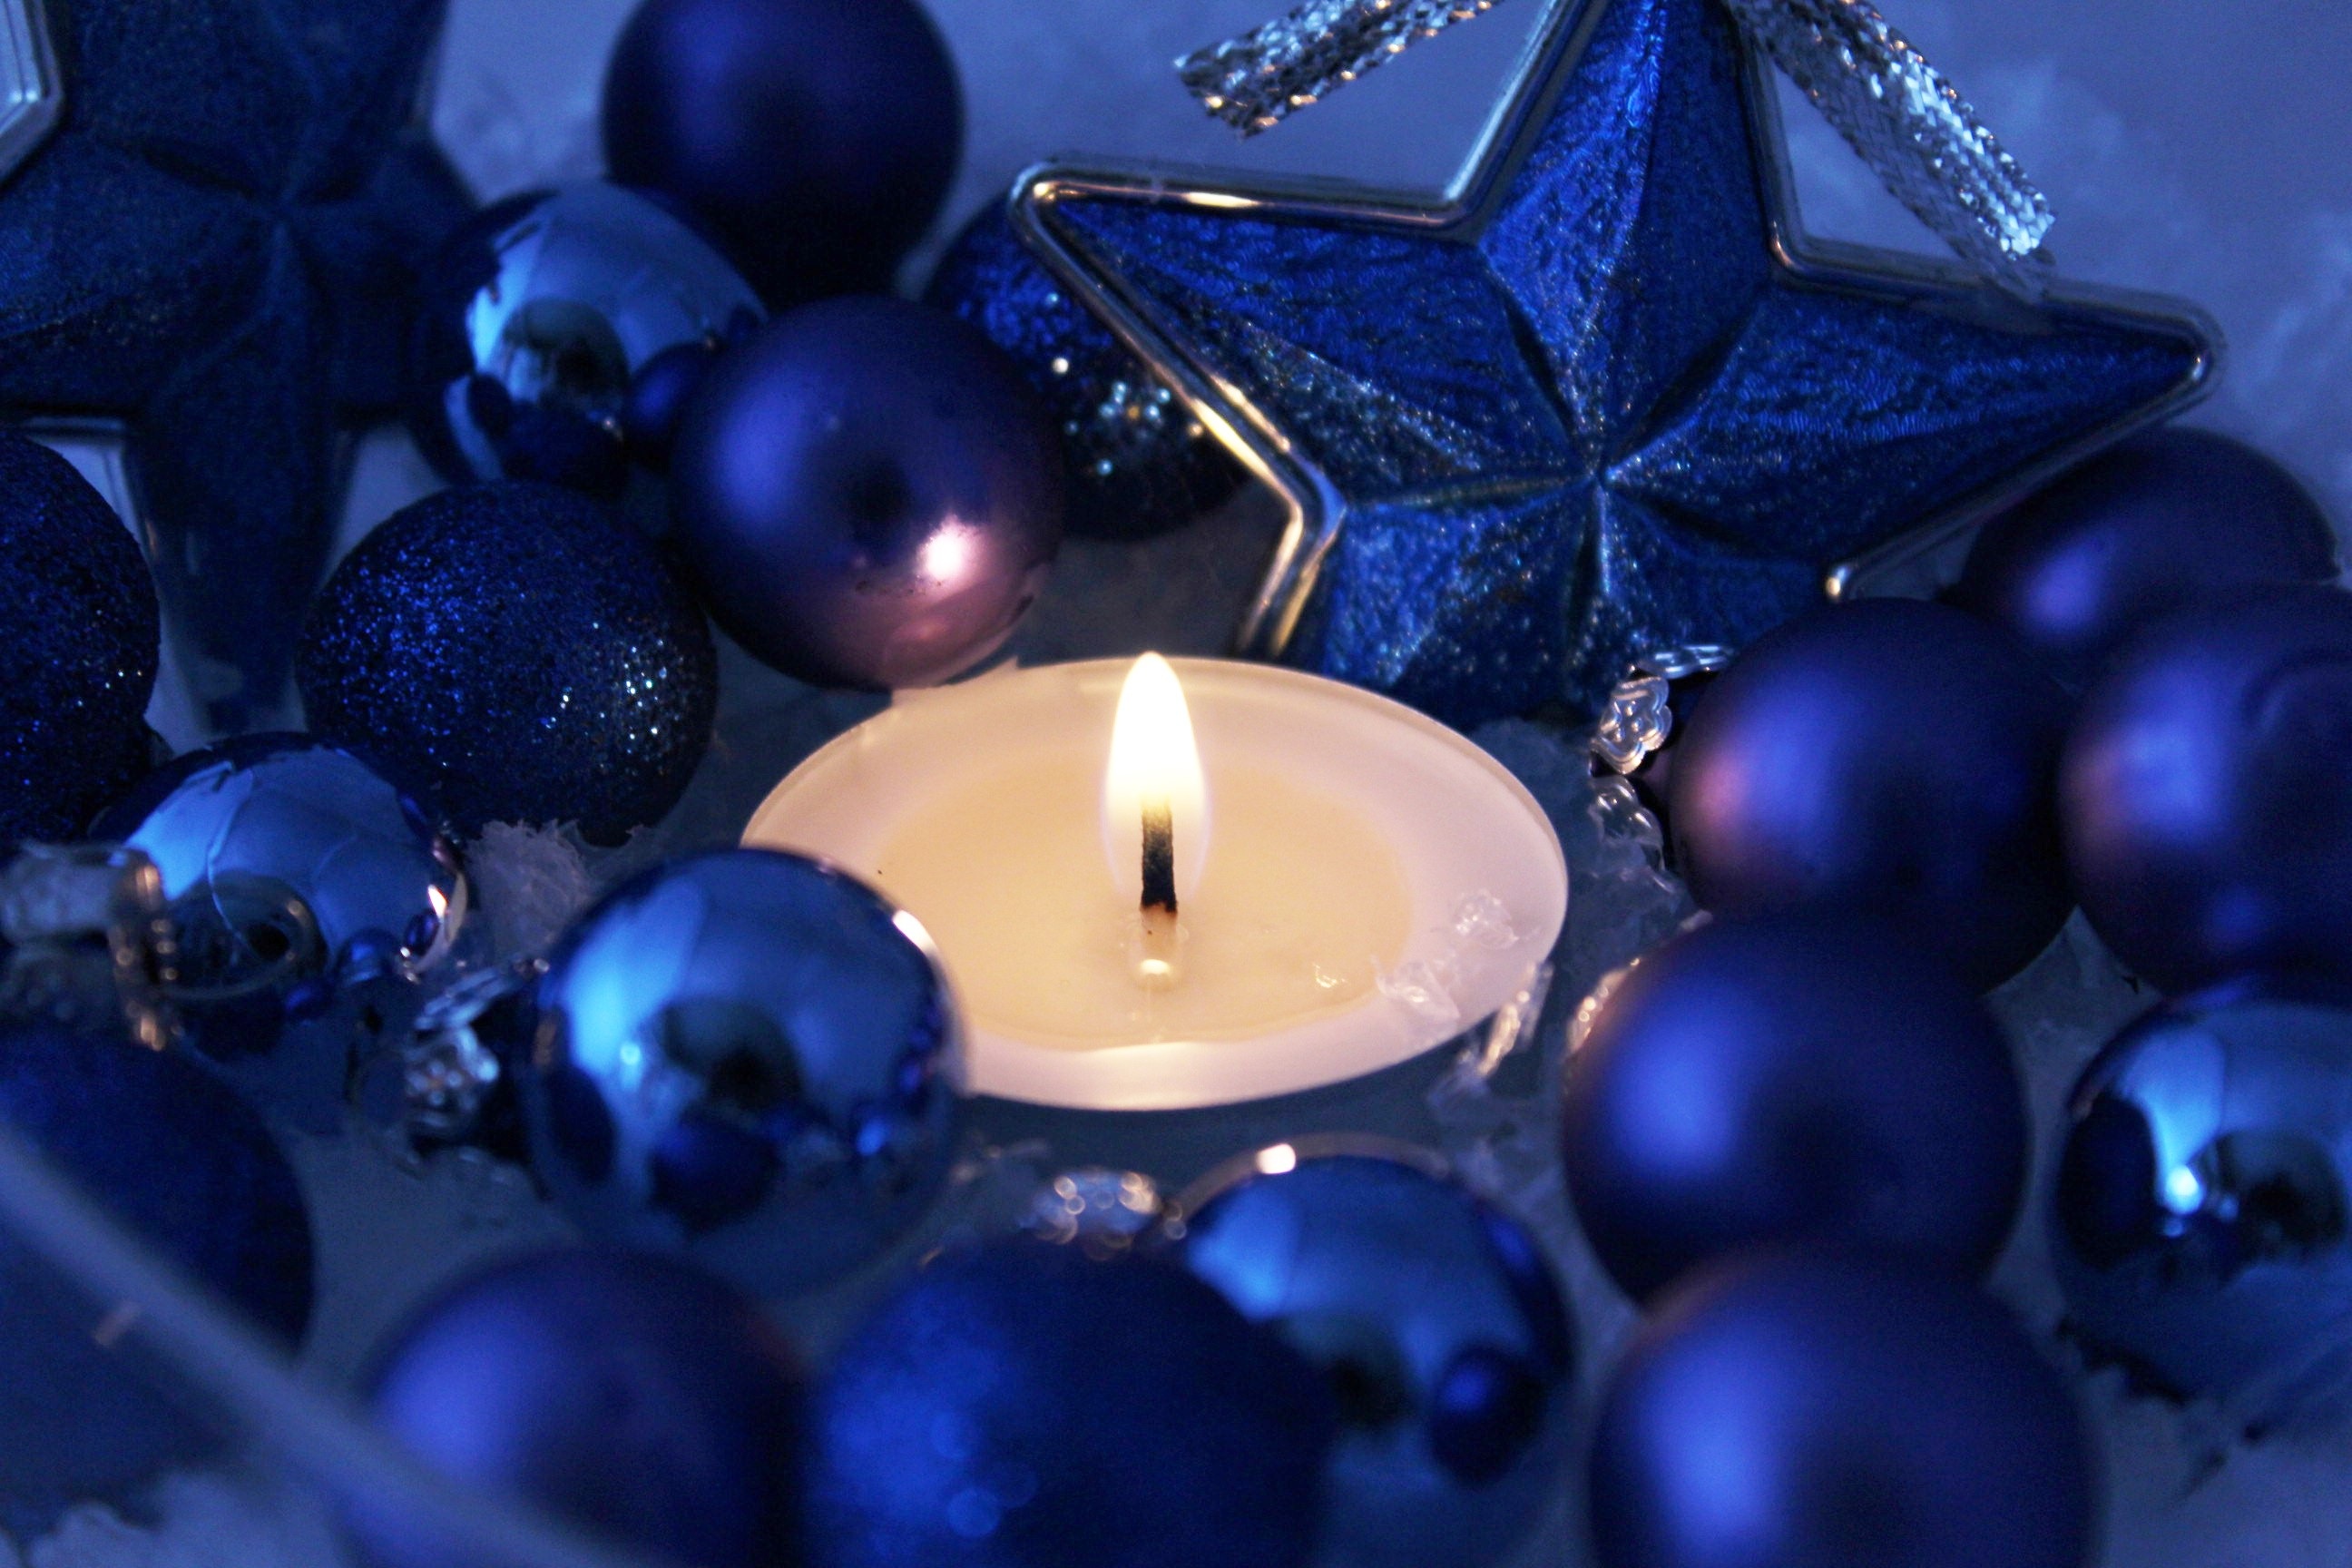
branch, plant, fruit, star, decoration, food, produce, blue, candle, christmas, advent, christmas decoration, christmas time, background, poinsettia, macro photography, still life photography, land plant